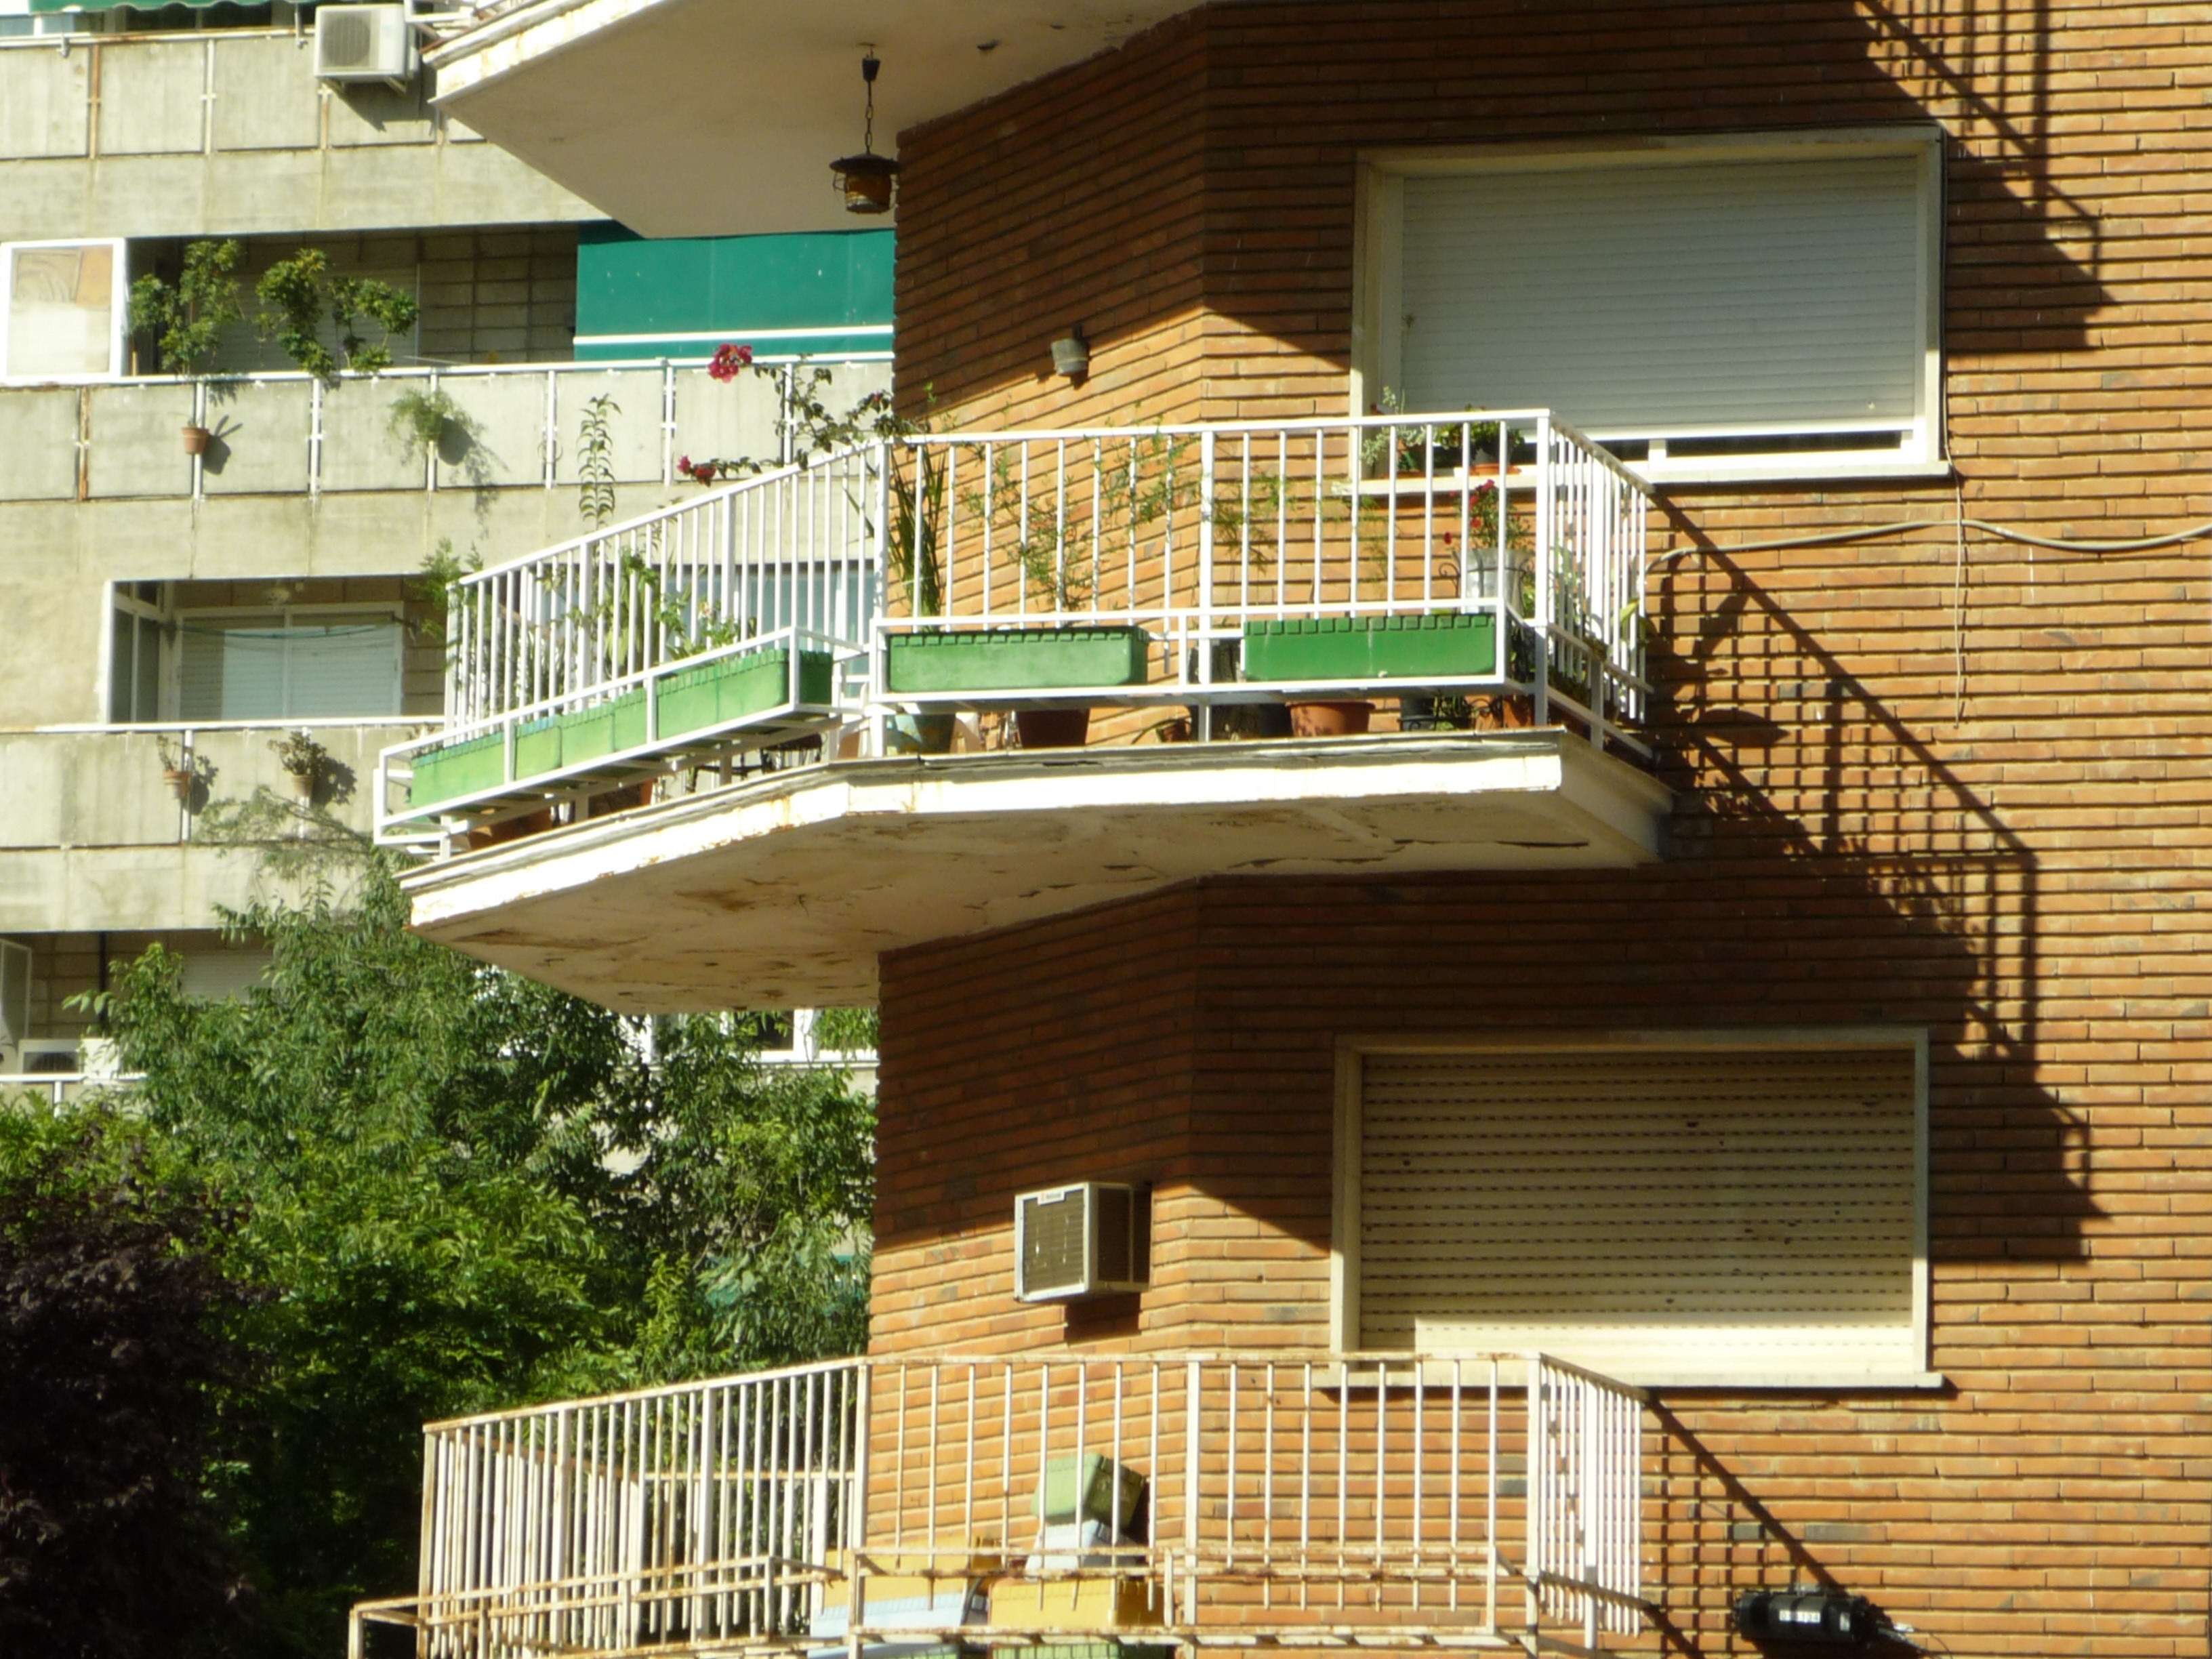
architecture, deck, wood, house, roof, home, porch, balcony, platform, facade, property, exterior, housing, handrail, terrace, corner, windows, viewpoint, siding, condominium, cantilever, outdoor structure, chamfer, balasutrada